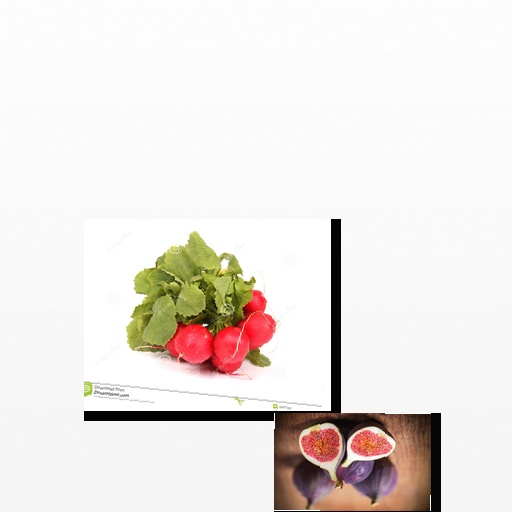
Food items: radish, fig